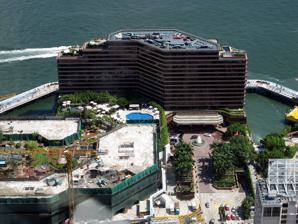
Building: Regent Hong Kong
Country: China
Year built: 1980
Regent Hong Kong Regent Hong Kong in 2023 General information Location 18 Salisbury Road , Tsim Sha Tsui , Kowloon Hong Kong Opening 1980; 42 years ago (as The Regent Hong Kong) 2001; 21 years ago (rebranded to InterContinental Hong Kong) November 8, 2023 (officially reopened as Regent Hong Kong) Closed April 20, 2020 – December 26, 2022, for a major transformation and rebranding from InterContinental Hong Kong to Regent Hong Kong, when the hotel soft-opened some of its restaurants Owner Supreme Key Limited Management Regent Hotels & Resorts Design and construction Developer New World Development Other information Number of rooms 497 Regent Hong Kong Traditional Chinese 香港麗晶酒店 Simplified Chinese 香港丽晶酒店 Transcriptions Standard Mandarin Hanyu Pinyin Xiānggǎng Zhōujì Jiǔdiàn Yue: Cantonese Jyutping hoeng1 gong2 zau1 zai3 zau2 dim3 The Regent Hong Kong Traditional Chinese 麗晶酒店 Simplified Chinese 丽晶酒店 Transcriptions Standard Mandarin Hanyu Pinyin Lìjīng Jiǔdiàn Yue: Cantonese Jyutping lai6 ing1 zau2 dim3 Regent Hong Kong is a five-star hotel located at 18 Salisbury Road, Kowloon, Hong Kong . The hotel is positioned directly on the waterfront, has 497 rooms and is considered a flagship property of Regent Hotels & Resorts and a landmark property within IHG Hotels & Resorts’ luxury and lifestyle portfolio. History The hotel opened in 1980 as The Regent Hong Kong, owned by New World Development and managed by Regent International Hotels . It was built as the flagship property of RIH, founded by hotelier Robert H. Burns and Japan’s Tokyu Hotels Group in 1970. In 1992, the Regent Hotels group was acquired by Four Seasons Hotels . On May 21, 2001, New World sold the hotel to Bass Hotels and Resorts for US$346 million and it was rebranded as the InterContinental Hong Kong on June 1, 2001. Four Seasons Hotels, which owned Regent Hotels at the time, controlled 25% of the property's management contract, causing them to enter rent arbitration with New World, which was resolved in August 2001, when New World agreed to pay Four Seasons an unspecified amount. In July 2015, InterContinental Hotels Group (IHG), the successor company to Bass Hotels and Resorts, agreed to sell InterContinental Hong Kong to Supreme Key Limited, a consortium of investors, for US$938 million. It was reported that IHG will retain a 37-year management contract, with three 10-year extension rights. In March 2018, when IHG Hotels & Resorts acquired a majority-stake in Regent Hotels, it was announced that following renovations, the hotel would be rebranded back to Regent Hong Kong. InterContinental Hong Kong officially ceased operations on April 20, 2020 to commence the three-year renovation and conversion to Regent Hong Kong. On 8 November, 2023, the relaunched Regent celebrated its official opening. Facilities The hotel has 497 rooms and was designed by Hong Kong-born designer Chi Wing Lo. The guestrooms opened in stages from March 2023 onwards. In June 2024 the hotel unveiled its Signature Suite Collection (Presidential Suite, Terrace Suite and CEO Suite), a trio of residential retreats with private rooftop terraces and views of Victoria Harbour and the Hong Kong skyline. The 7,000-square-foot duplex Presidential Suite includes a rooftop terrace with an infinity pool. The newly expanded 5,500-square-foot Terrace Suite is a one-bedroom duplex. The 4,200-square-foot two-bedroom CEO Suite features a living room with large windows overlooking the rooftop terrace and Victoria Harbour. Regent Hong Kong is known for hosting some of the city's events, including galas and weddings. The hotel entrance features a cascading fountain, while the marble staircase near the Lobby leads to the pillarless Regent Ballroom. In addition to the Regent Ballroom, ten function venues with panoramic harbour views are available for events. Restaurants & Bars The hotel has six restaurants and bars. On 26 December 2022, Regent Hong Kong opened with three restaurants: The Steak House, the Lobby Lounge and Harbourside. These venues launched before the hotel rooms were completed. In December 2022, the Michelin-starred restaurant Yan Toh Heen was renamed back to its original name, Lai Ching Heen, while continuing to offer its Cantonese cuisine. Nobu Hong Kong, which initially opened in 2006 as the first Nobu restaurant in Asia outside Japan, returned to the hotel in November 2023. Additionally, in December 2023, the hotel launched Qura Bar, a venue with a focus on rare spirits, a private dining room, and a cigar bar. In popular culture The hotel has received many notable guests and been featured in various films, television shows, and travel programs. Notable guests who stayed at the hotel included royalty from the UK, US presidents including Jimmy Carter, Richard Nixon, Gerald Ford, and George Bush, and celebrities such as Frank Sinatra, Elizabeth Taylor, Catherine Deneuve, Sidney Poitier, Roger Moore, Robert DeNiro, Charles Bronson, Julio Iglesias, Tom Jones, Bo Derek, Meg Ryan, Barbara Walters, Calvin Klein, Angelina Jolie and Brad Pitt. The hotel has also been featured in various film scenes including the TV miniseries Noble House (1988) and TV movie Nightwatch (1995), both with Pierce Brosnan and US TV series Dynasty (1985). A list of television programs filmed at the hotel includes Danish TV series Borgen (2012) and NBC’s Better Late Than Never (2016), while the feature film Lost in Hong Kong (2015) with Xu Zhen shot scenes in the hotel’s Presidential Suite. The hotel has also been a location for shooting popular music videos including Japanese pop icon Ayumi’s “Distance Love” music video in 2007 and Jay Chou’s “Give Me the Time for One Song (Gei Wo Yi Shou Ge De Shi Jian)” in 2008). References